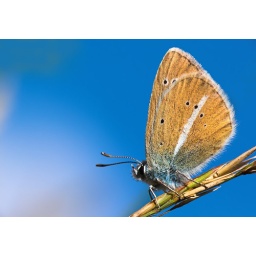
in front of heaven sitting in the grass